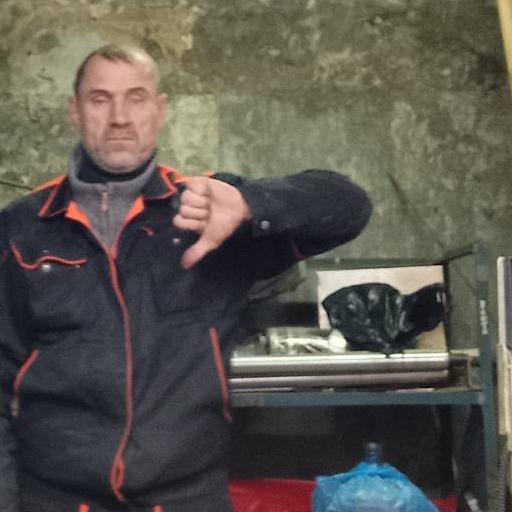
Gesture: dislike